Jukka Tyrkkö

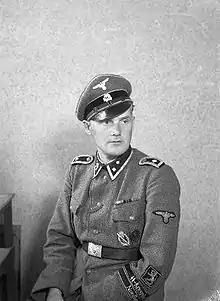
War correspondent Tyrkkö in uniform, 1943.

Jukka Pellervo Tyrkkö (2 April 1912, in Ylöjärvi – 16 October 1979) was a Finnish war writer.